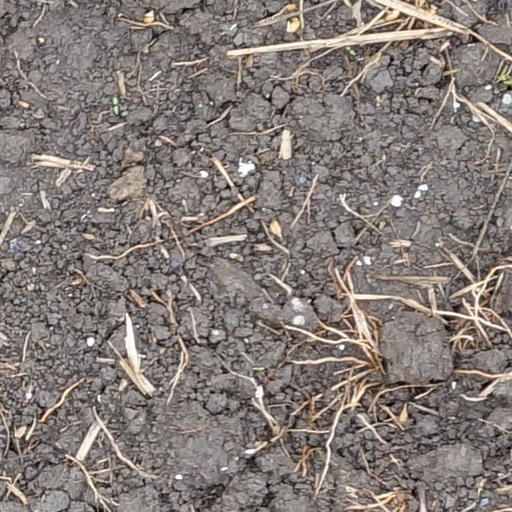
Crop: wheat